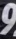
Number: 9